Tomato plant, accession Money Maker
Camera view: bottom (45 deg); turntable rotation: 210 degrees
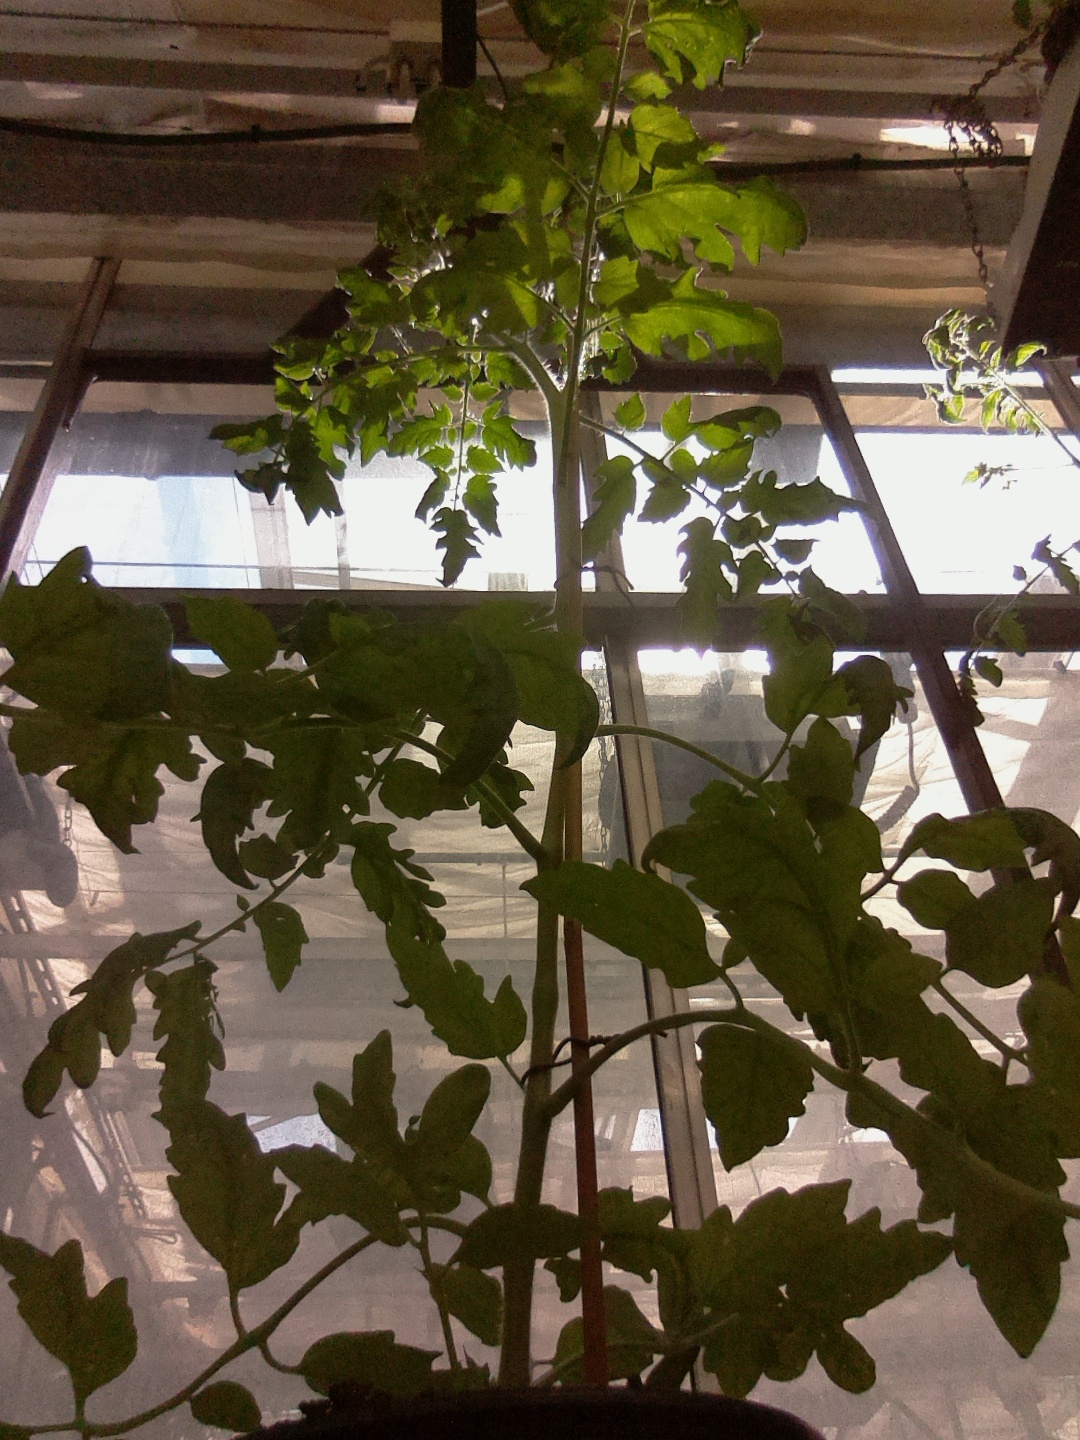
BBCH growth stage 61: 10%-20% of flowers open